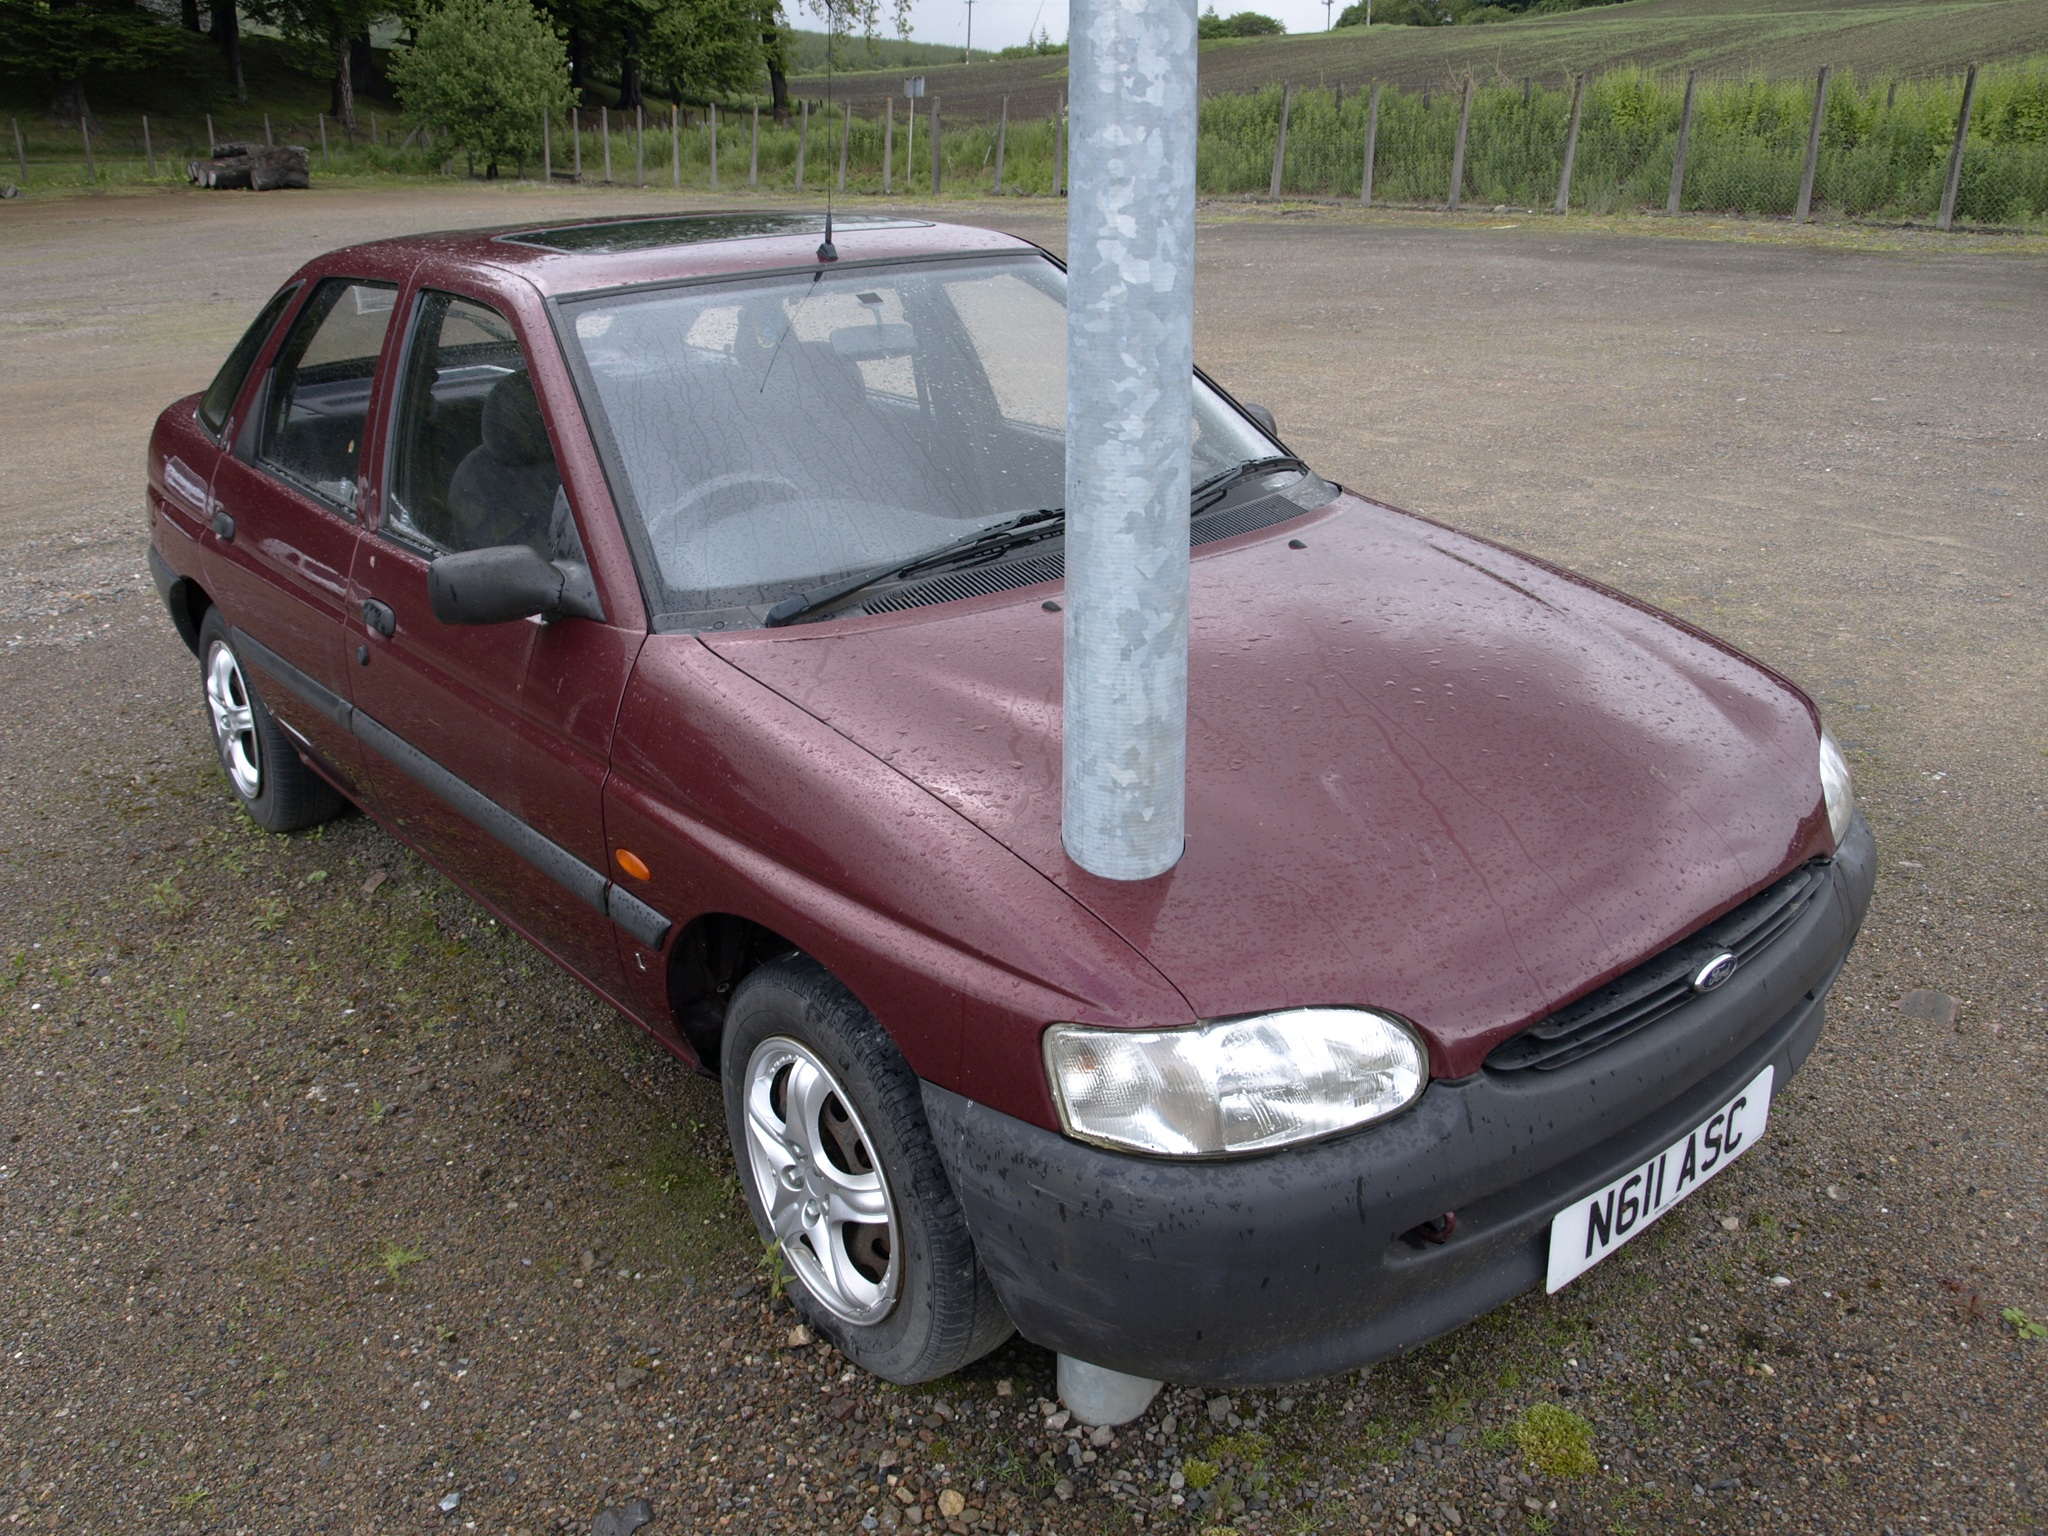
car, parking, vehicle, auto, lamp post, distillery, race car, ford, sedan, strange, coupe, land vehicle, immobilizer, glenfiddich, balvenie castle, automobile make, compact car, ford motor company, ford escort